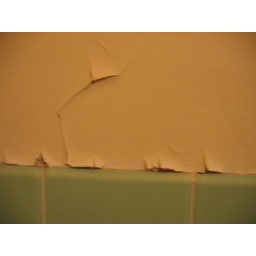
Before, wall above short end of tub